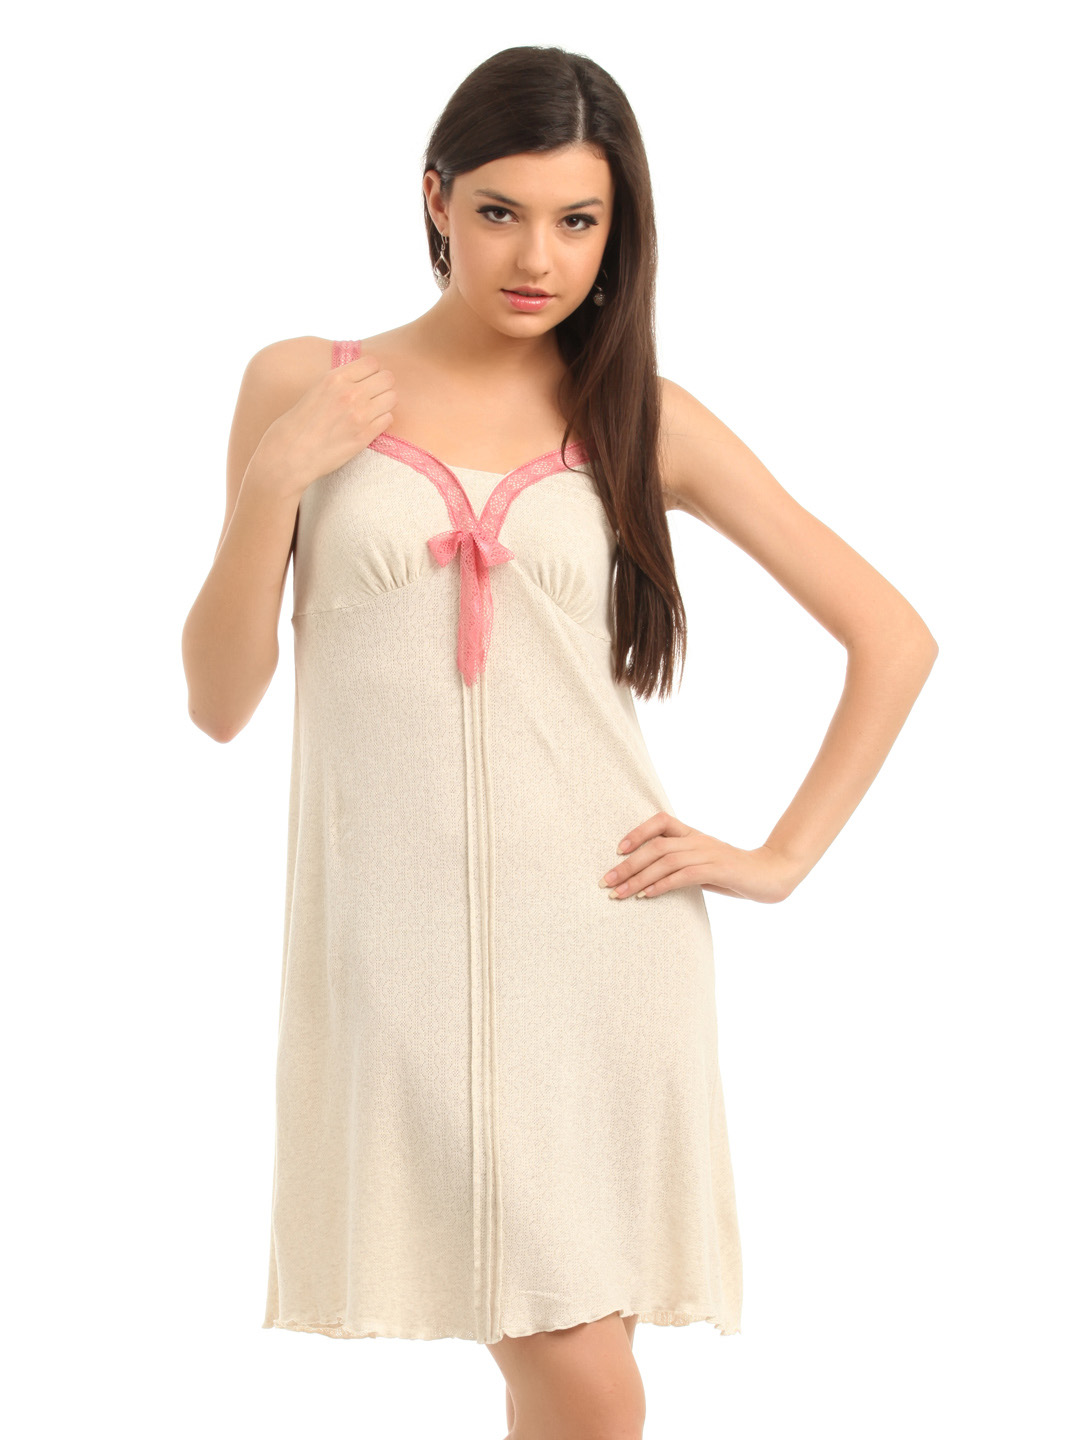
Enamor Women Cream Nightdress
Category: Apparel / Loungewear and Nightwear / Nightdress
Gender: Women
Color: Cream
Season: Summer 2017
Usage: Casual